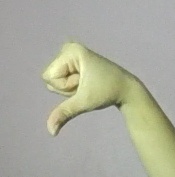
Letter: waw